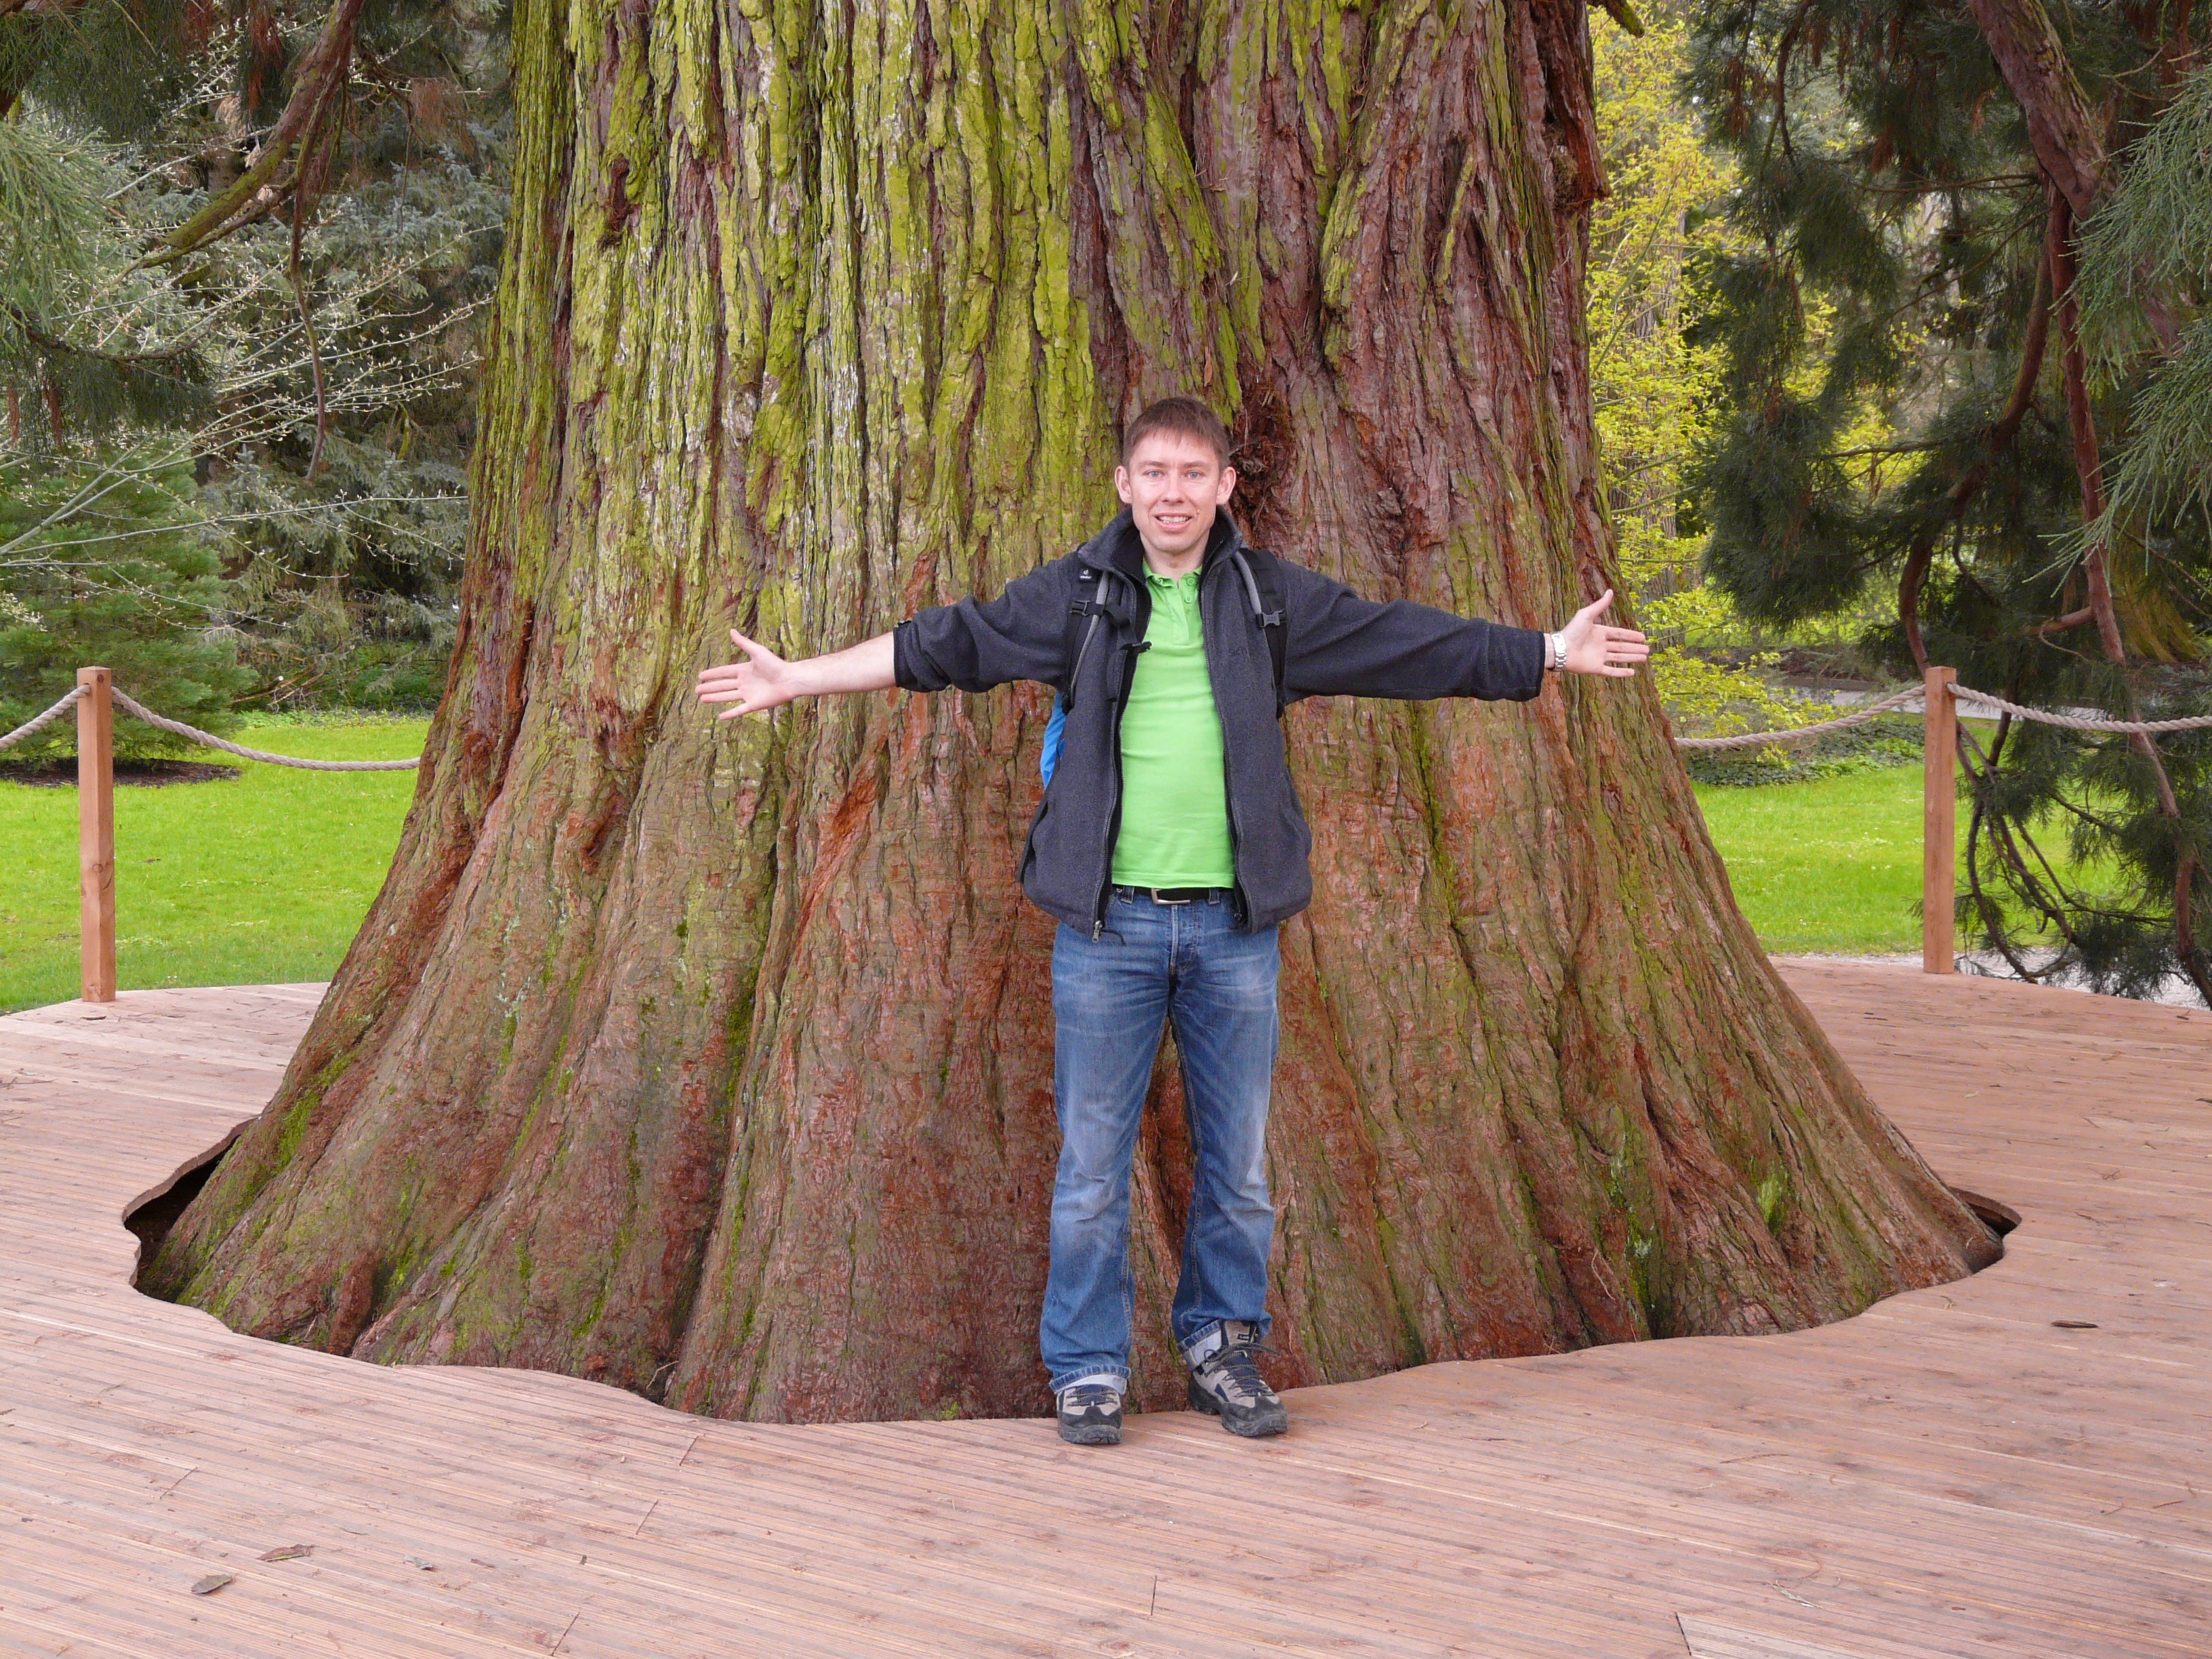
man, tree, person, wood, bark, spring, green, human, season, tribe, large, huge, sequoia, enormous, cypress under glass, sequoioideae, cupressaceae, diameter, giant redwood, sequoiadendron giganteum, include